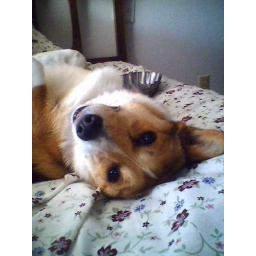
This is my little Creepy Rie in my bed being cute as can be.